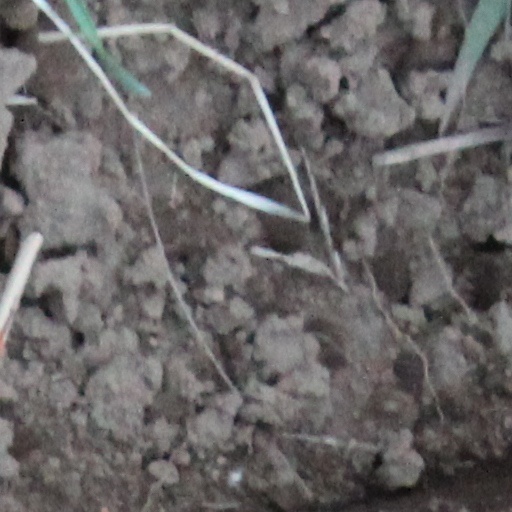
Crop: wheat